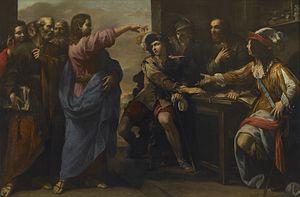
Niccolò Tornioli était un peintre baroque italien du XVIIᵉ siècle.